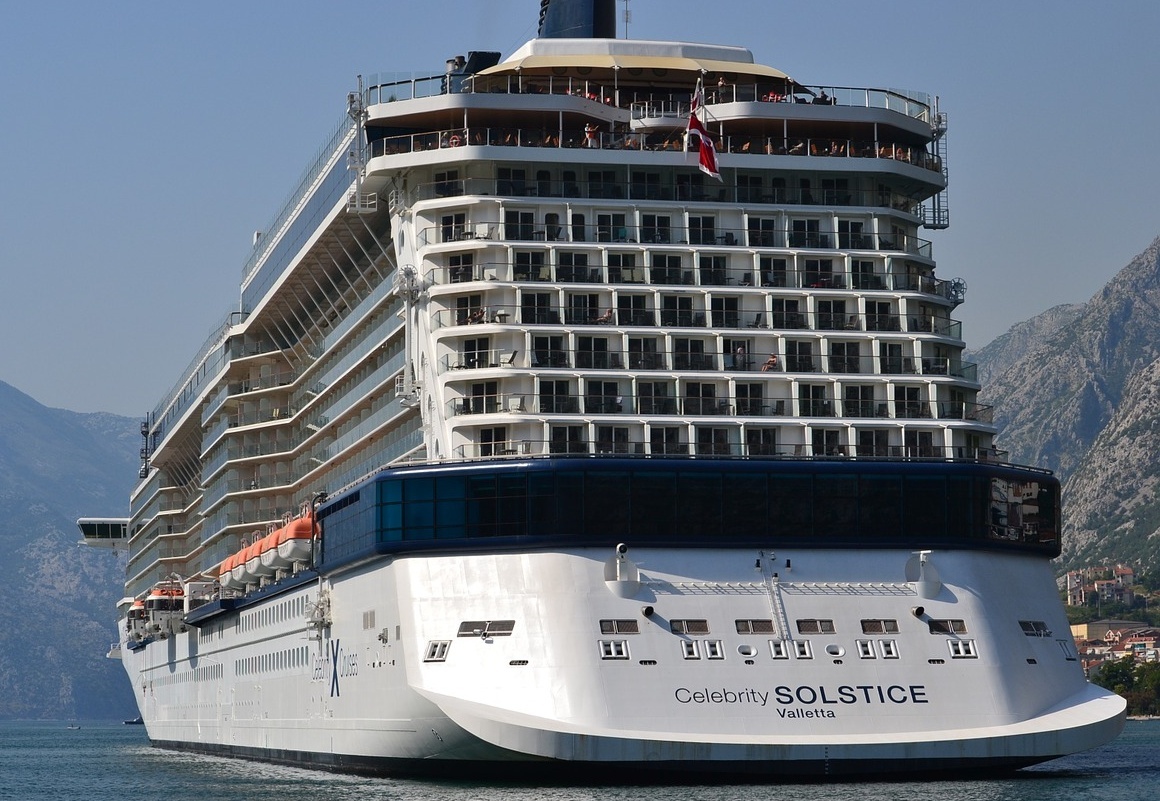
Vehicle type: Ships